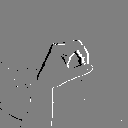
ASL letter: o